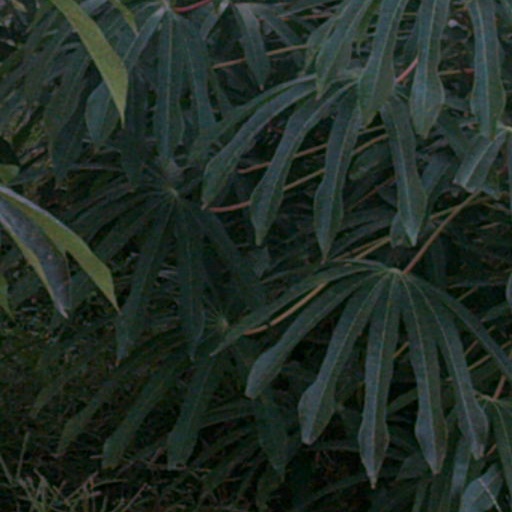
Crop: cassava